Real Cortijo de San Isidro

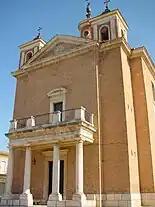
Hermitage of San Isidro at Real Cortijo de San Isidro.

The Real Cortijo de San Isidro is a village that is administratively part of the municipality of Aranjuez within the Community of Madrid, Spain. As the name of the village implies, it was a royal agricultural estate and it retains a winery complete with wine-cellar which unusually was built with royal patronage.